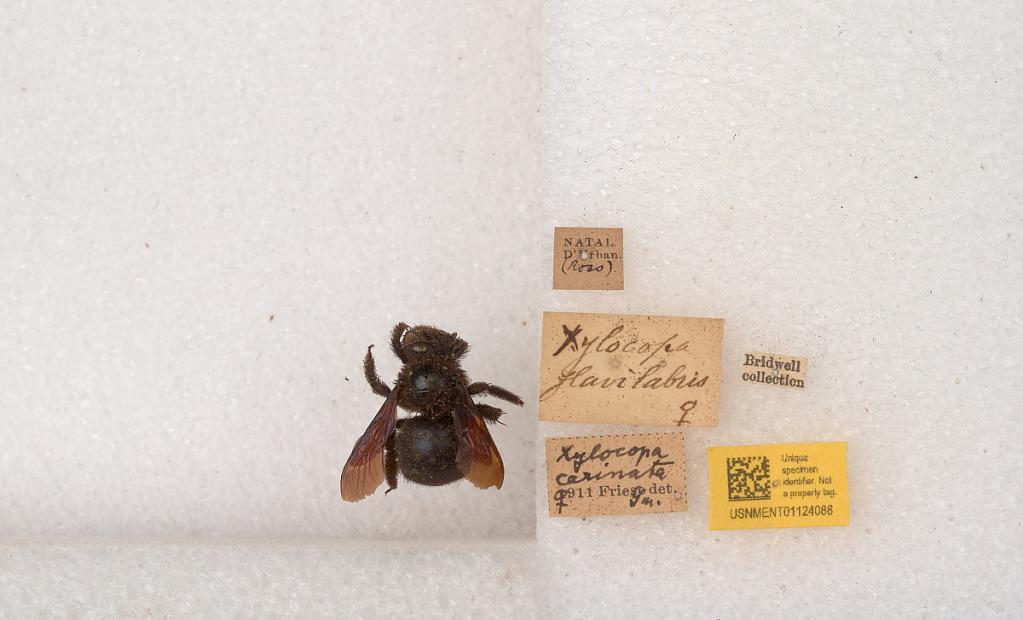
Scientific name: Xylocopa (Xylomelissa) hottentotta Smith